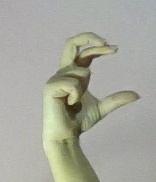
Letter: thal